Hypanthium

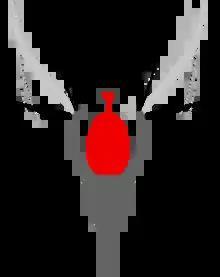
Ovary superior to hypanthium

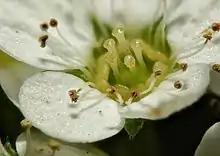
In "Spiraea", the hypanthium supports a nectar-producing "disk" which is ring-shaped and may have lobes as it does here. The stamens arise between the petals and the disk.

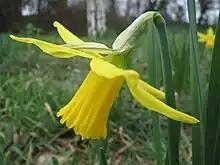
"Narcissus pseudonarcissus", showing from the upper bend to the tip of the flower: spathe, ovary, hypanthium, tepals, corona

In myrtles, the hypanthium can either surround the ovary loosely or tightly; in some cases, it can be fused to the walls of the ovary. It can vary in length. The rims around the outside of the hypanthium contain the calyx lobes or free sepals, petals and either the stamen or multiple stamen that are attached at one or two points.